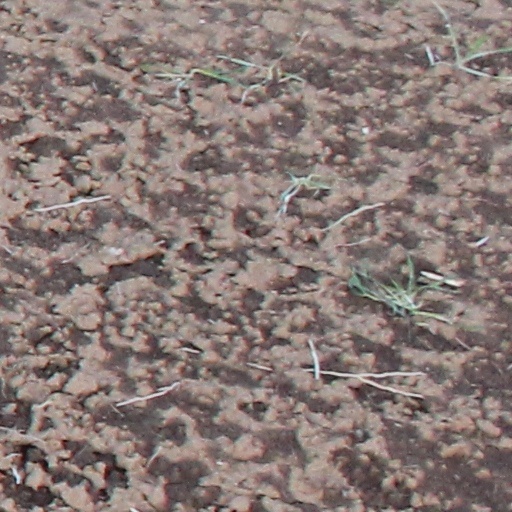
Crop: wheat